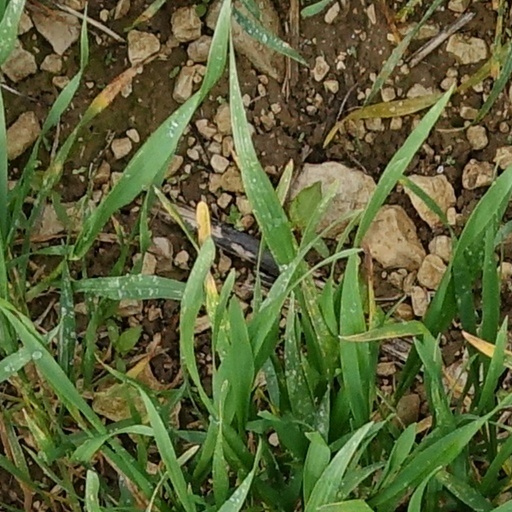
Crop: wheat